George Washington

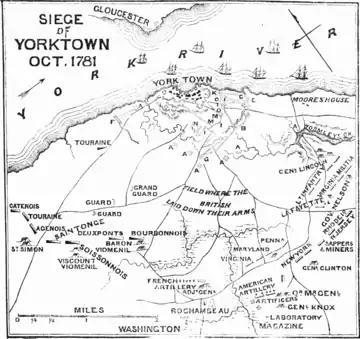
Map of the Siege of Yorktown

After the victory at Boston, Washington correctly guessed that the British would return to New York City and retaliate. He arrived there on April 13, 1776, and ordered the construction of fortifications. He also ordered his forces to treat civilians and their property with respect, to avoid the abuses Bostonians suffered at the hands of British troops. The British forces, including more than a hundred ships and thousands of troops, began arriving on Staten Island in July to lay siege to the city.